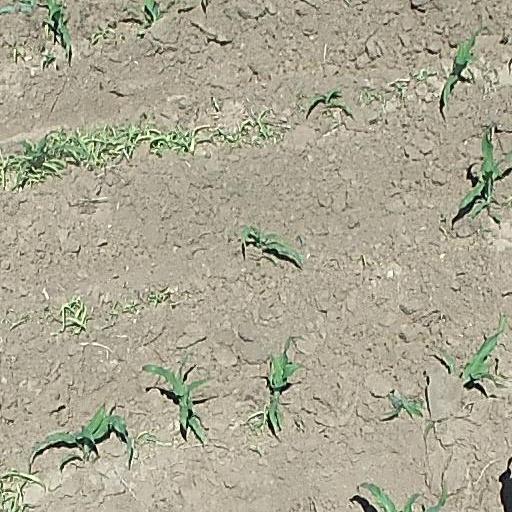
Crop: maize; corn